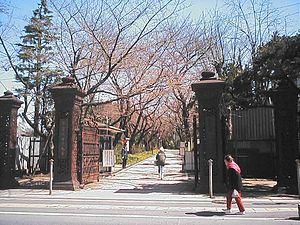
L'Université pour femmes Gakushūin est une université privée japonaise, située dans le quartier de Takadanobaba dans l'arrondissement de Shinjuku à Tōkyō. Elle dépend de la compagnie d'enseignement scolaire du même nom.